Pyeongchon station (Jinju)

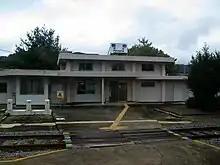
Korail Gyeongjeon Line, Pyeongchon Station Rearside

Pyeongchon station is a railway station on the Gyeongjeon Line in Jinju, South Korea.